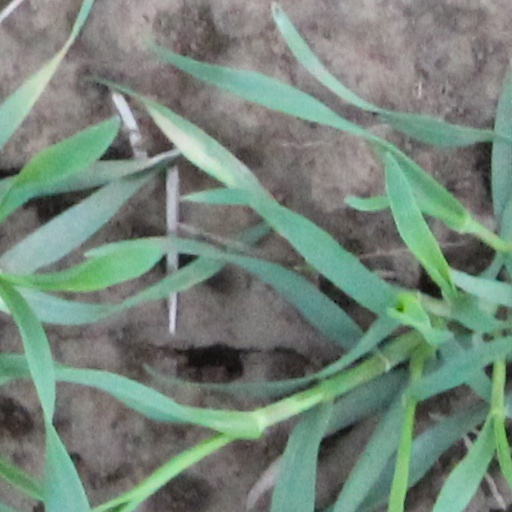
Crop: wheat